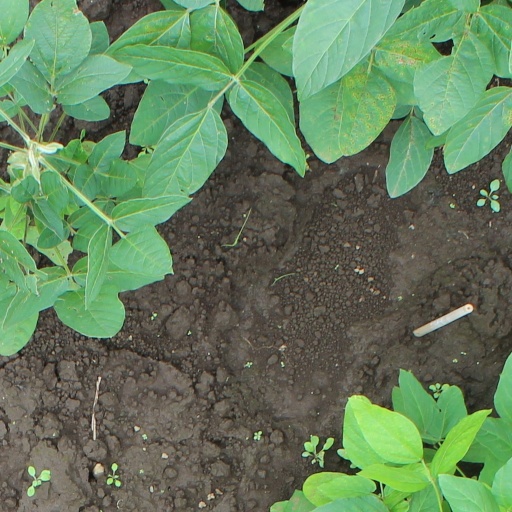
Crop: soybean